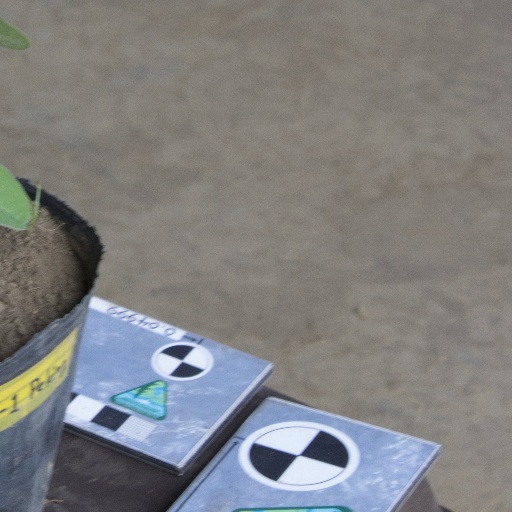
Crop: soybean